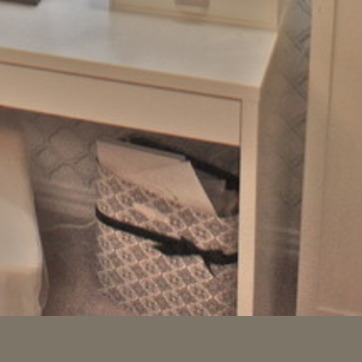
Material: paper